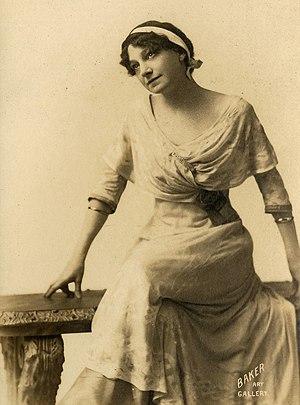
Louise Carter, née le 17 mars 1875 à Denison et morte le 10 novembre 1957 à Los Angeles, est une actrice américaine.